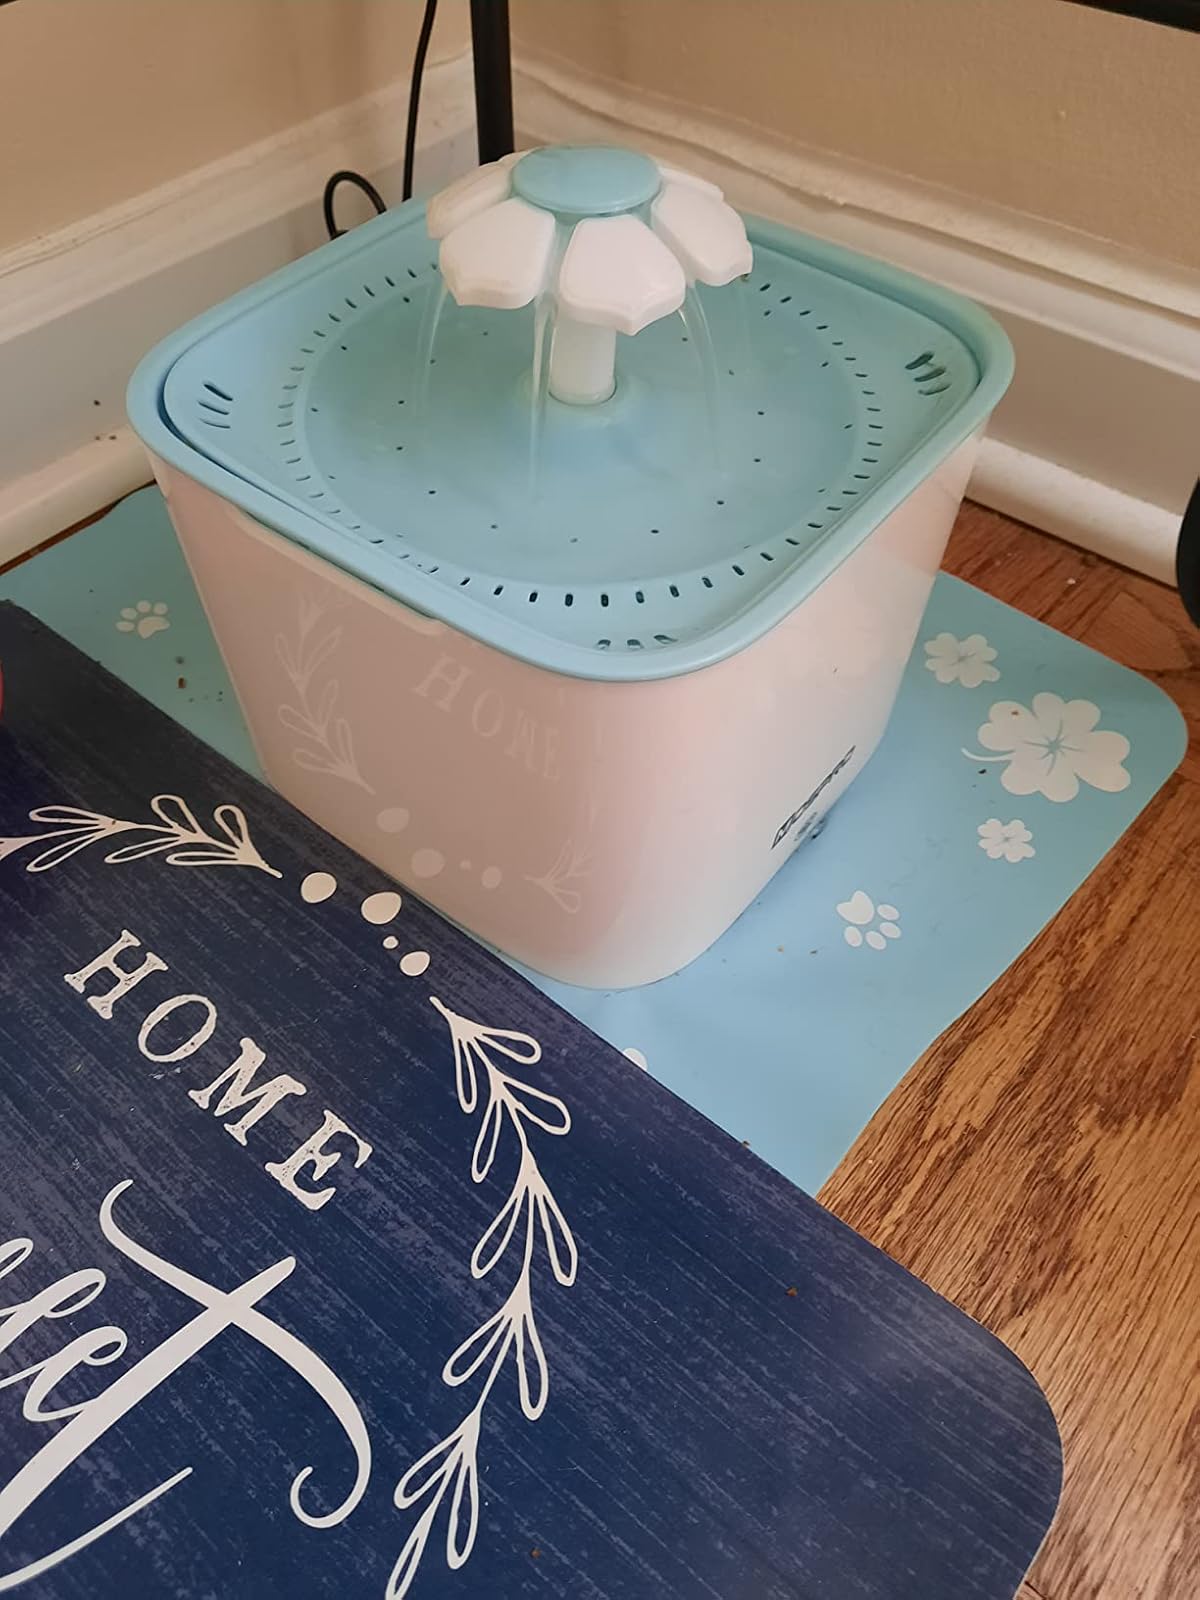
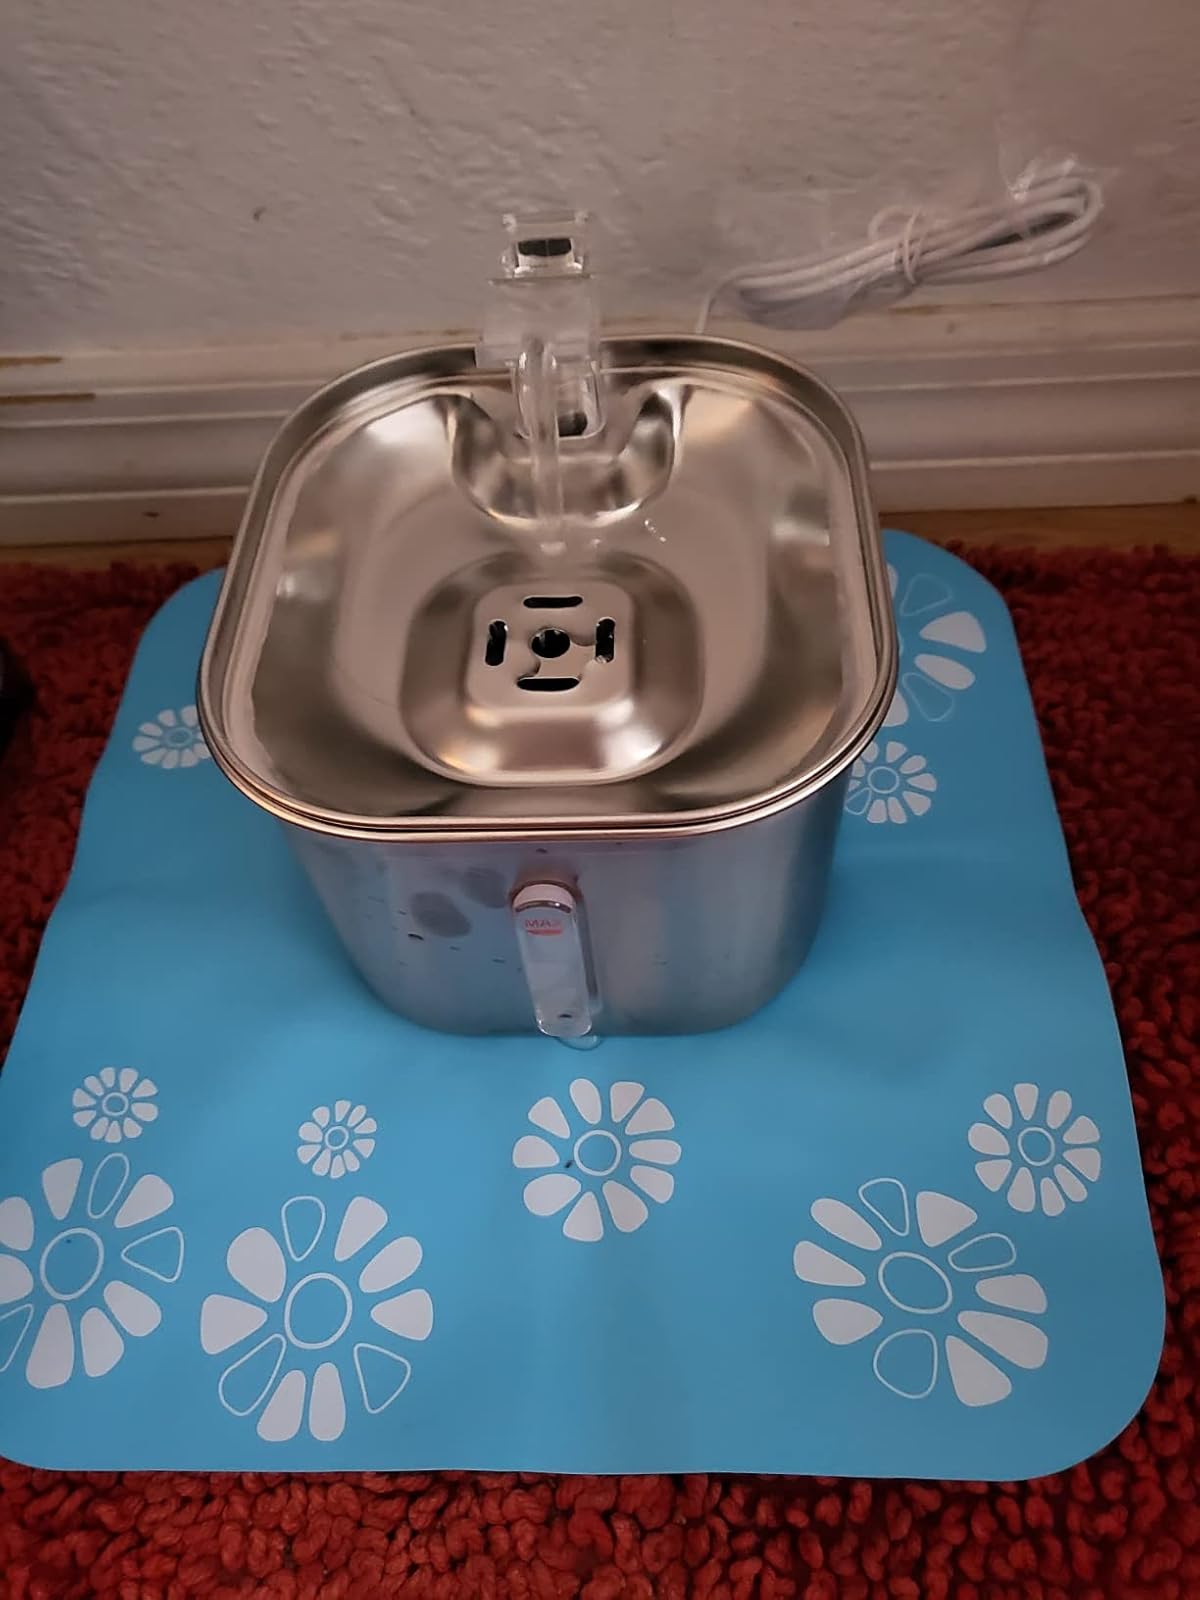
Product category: items_bowl
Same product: no